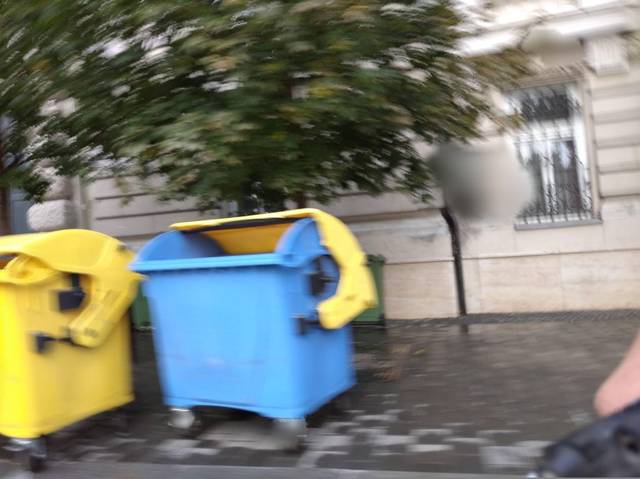
Region: Hungary
Coordinates: 47.505, 19.046